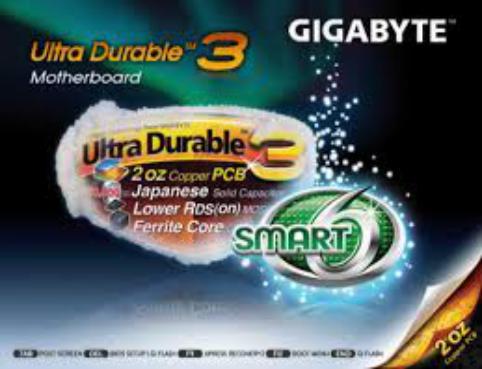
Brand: Gigabyte
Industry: Electronic